Central Stadium (Batumi)

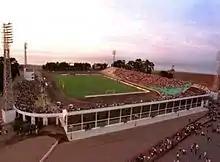

Central Stadium was a multi-use stadium in Batumi, Georgia. It was used mostly for football matches and was the home stadium of FC Dinamo Batumi. Originally the capacity of the stadium was 15,000. Later the stadium was able to hold only 4,000 people. Finally, the arena was fully demolished and in 2020 a new stadium was constructed to house FC Dinamo Batumi and occasionally the Georgian National Football Team.